Alonzo Patrick Fox

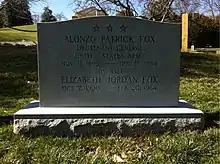
Fox's gravestone at Arlington National Cemetery

From 1957 to 1959, Fox served as Deputy Assistant Secretary of Defense for National Security Council Affairs. In retirement, Fox resided in McLean, Virginia.